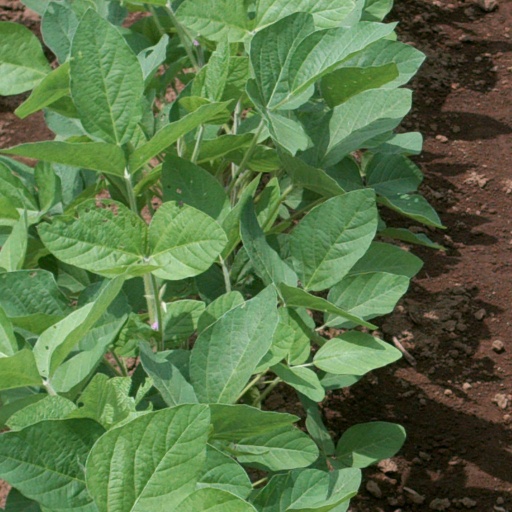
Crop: soybean